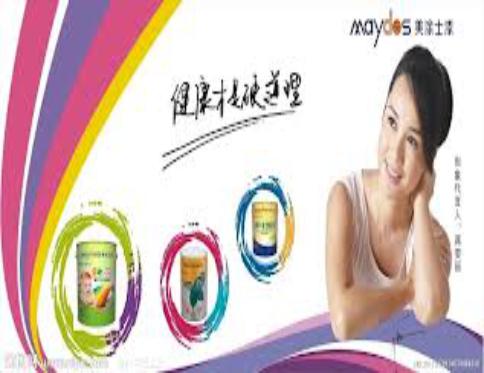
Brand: maydos
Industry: Necessities